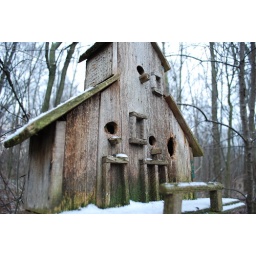
A bird house in the backyard.